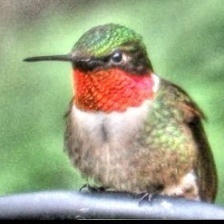
Species: RUBY THROATED HUMMINGBIRD
Scientific name: ARCHILOCHUS COLUBRIS
ImageNet parent category: hummingbird